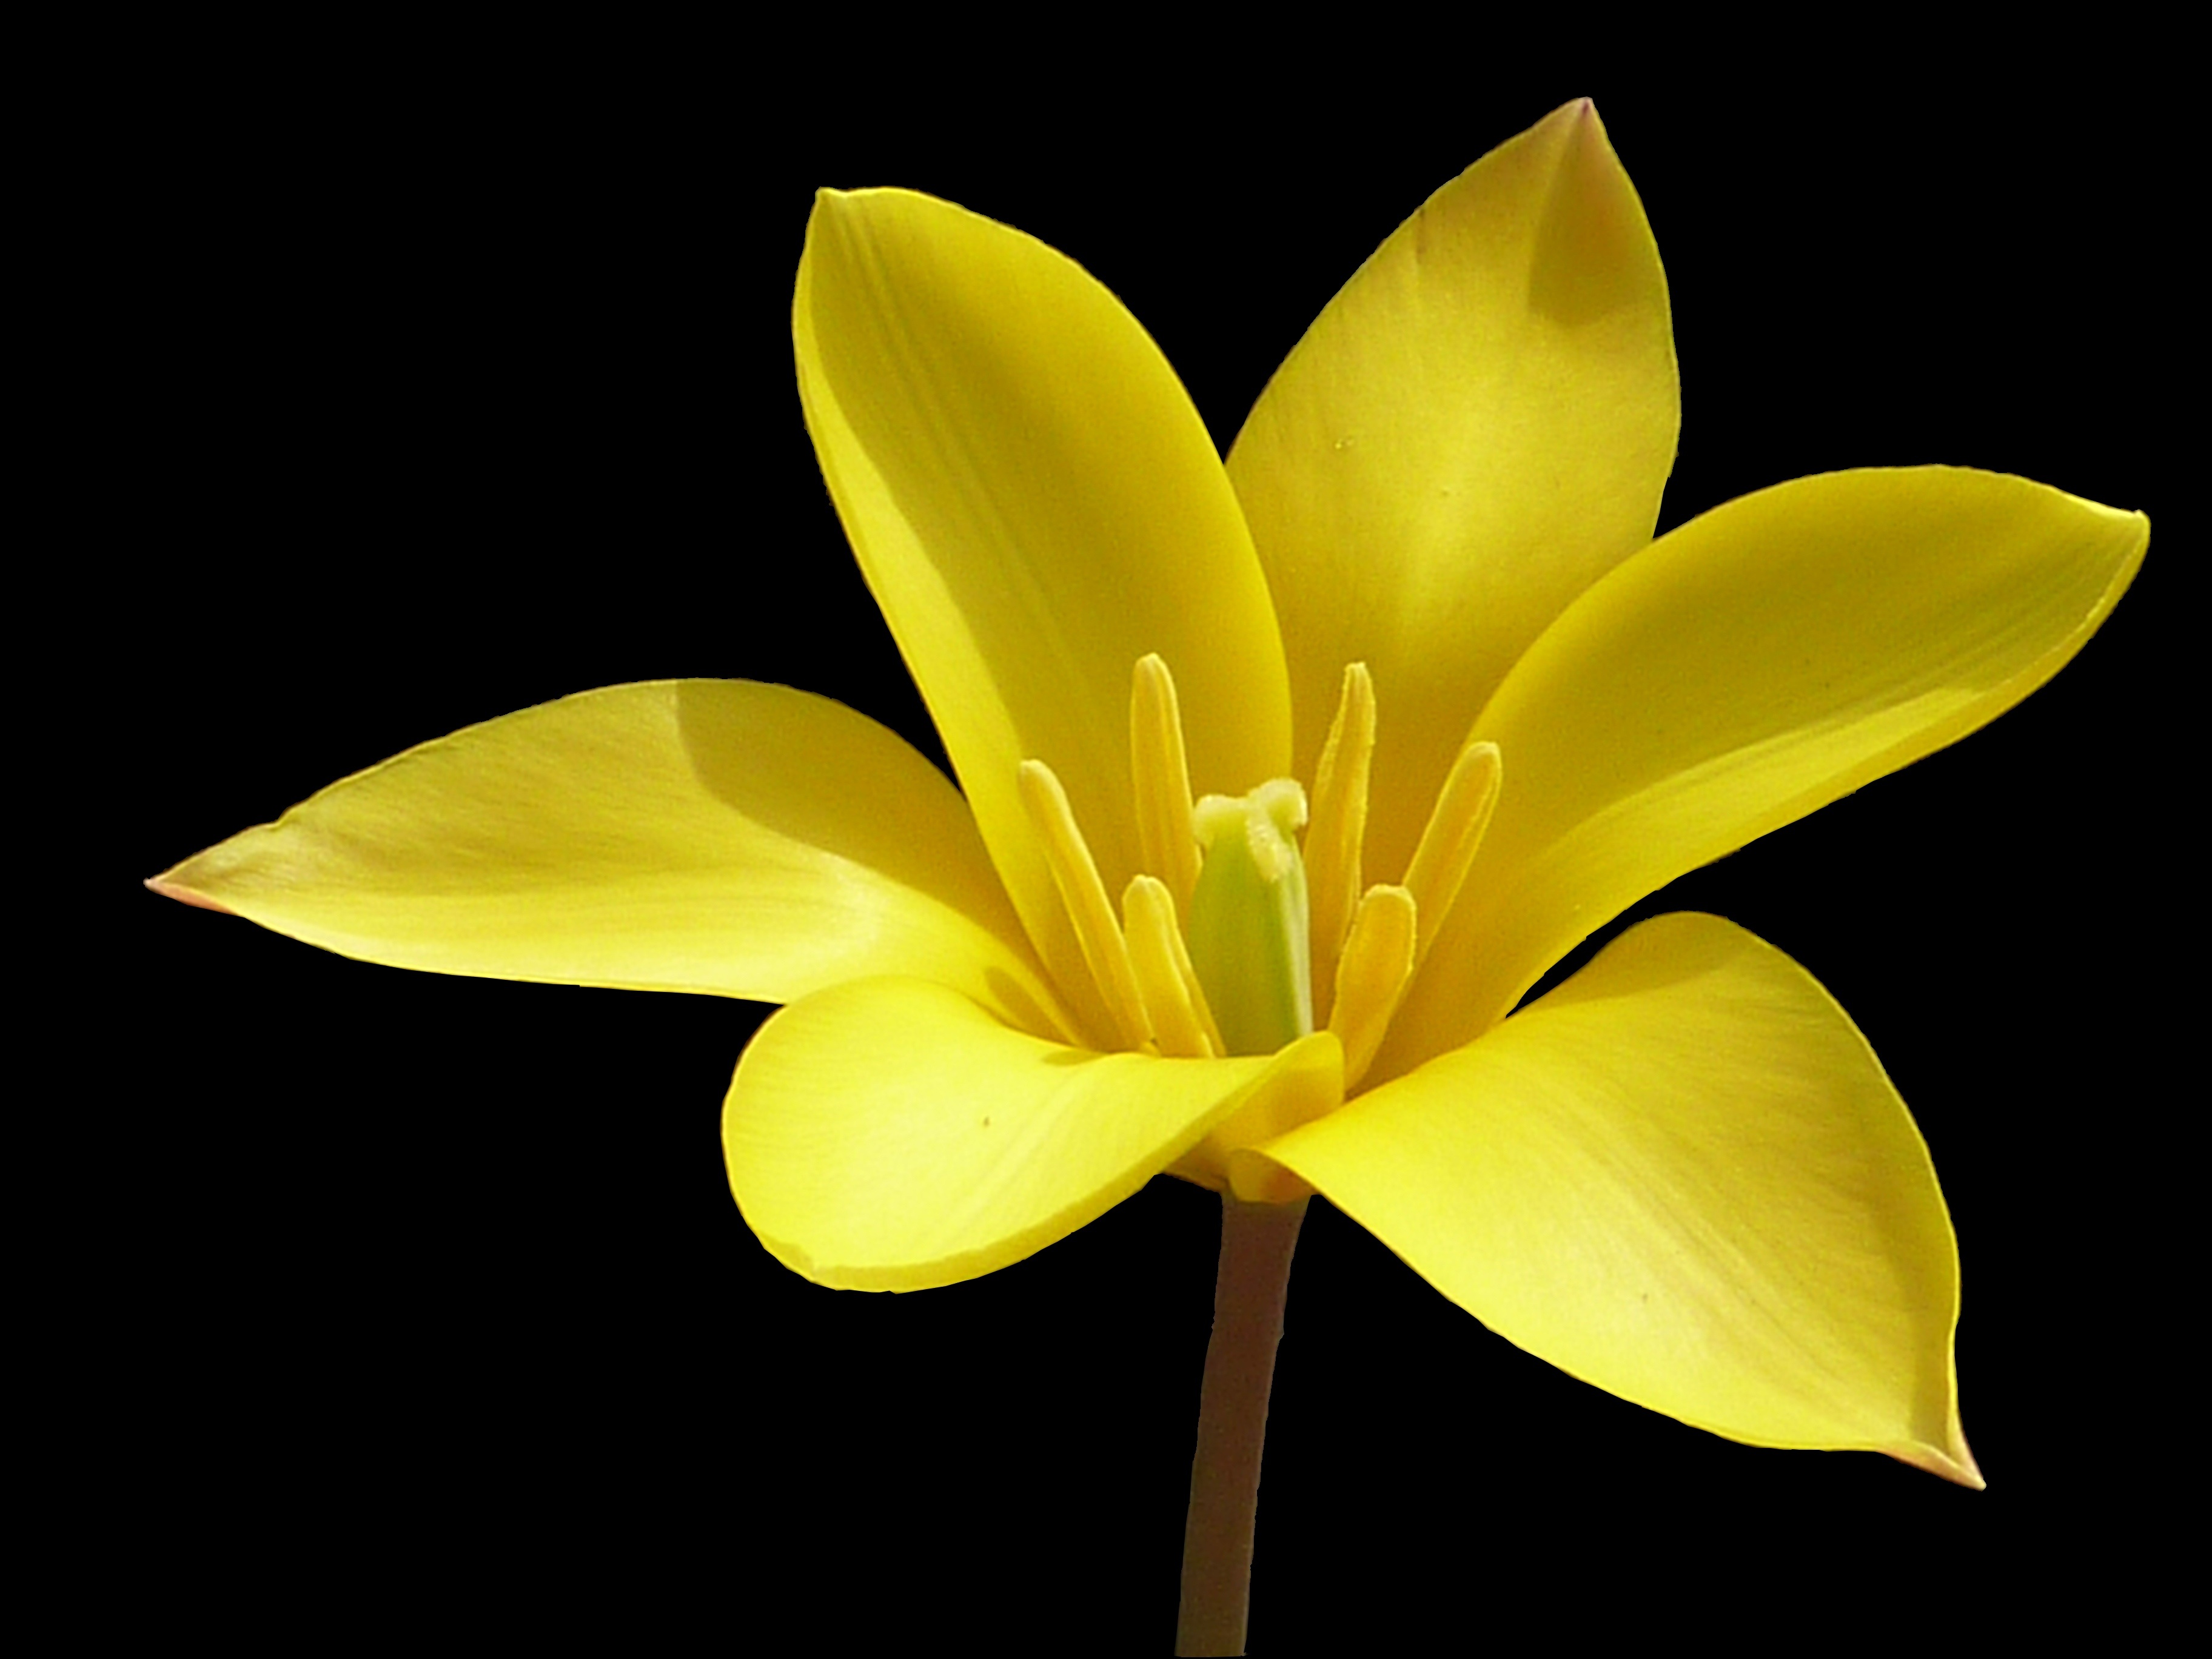
plant, flower, petal, tulip, yellow, flora, lily, chrysantha, macro photography, flowering plant, plant stem, land plant